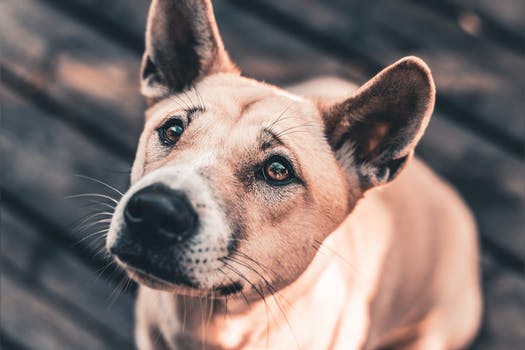
Label: No Watermark